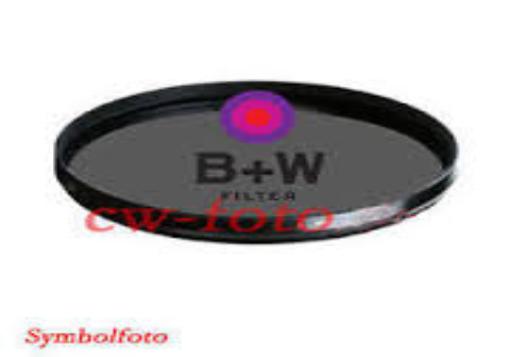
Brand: BW Filterfabrik
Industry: Necessities